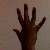
The image shows a hand gesture representing the number 5 in Indian Sign Language.